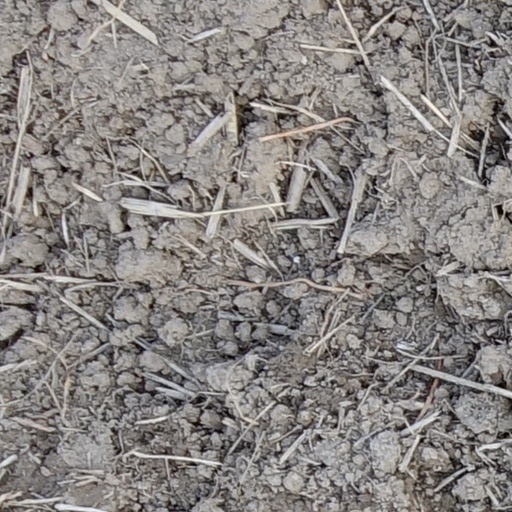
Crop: wheat